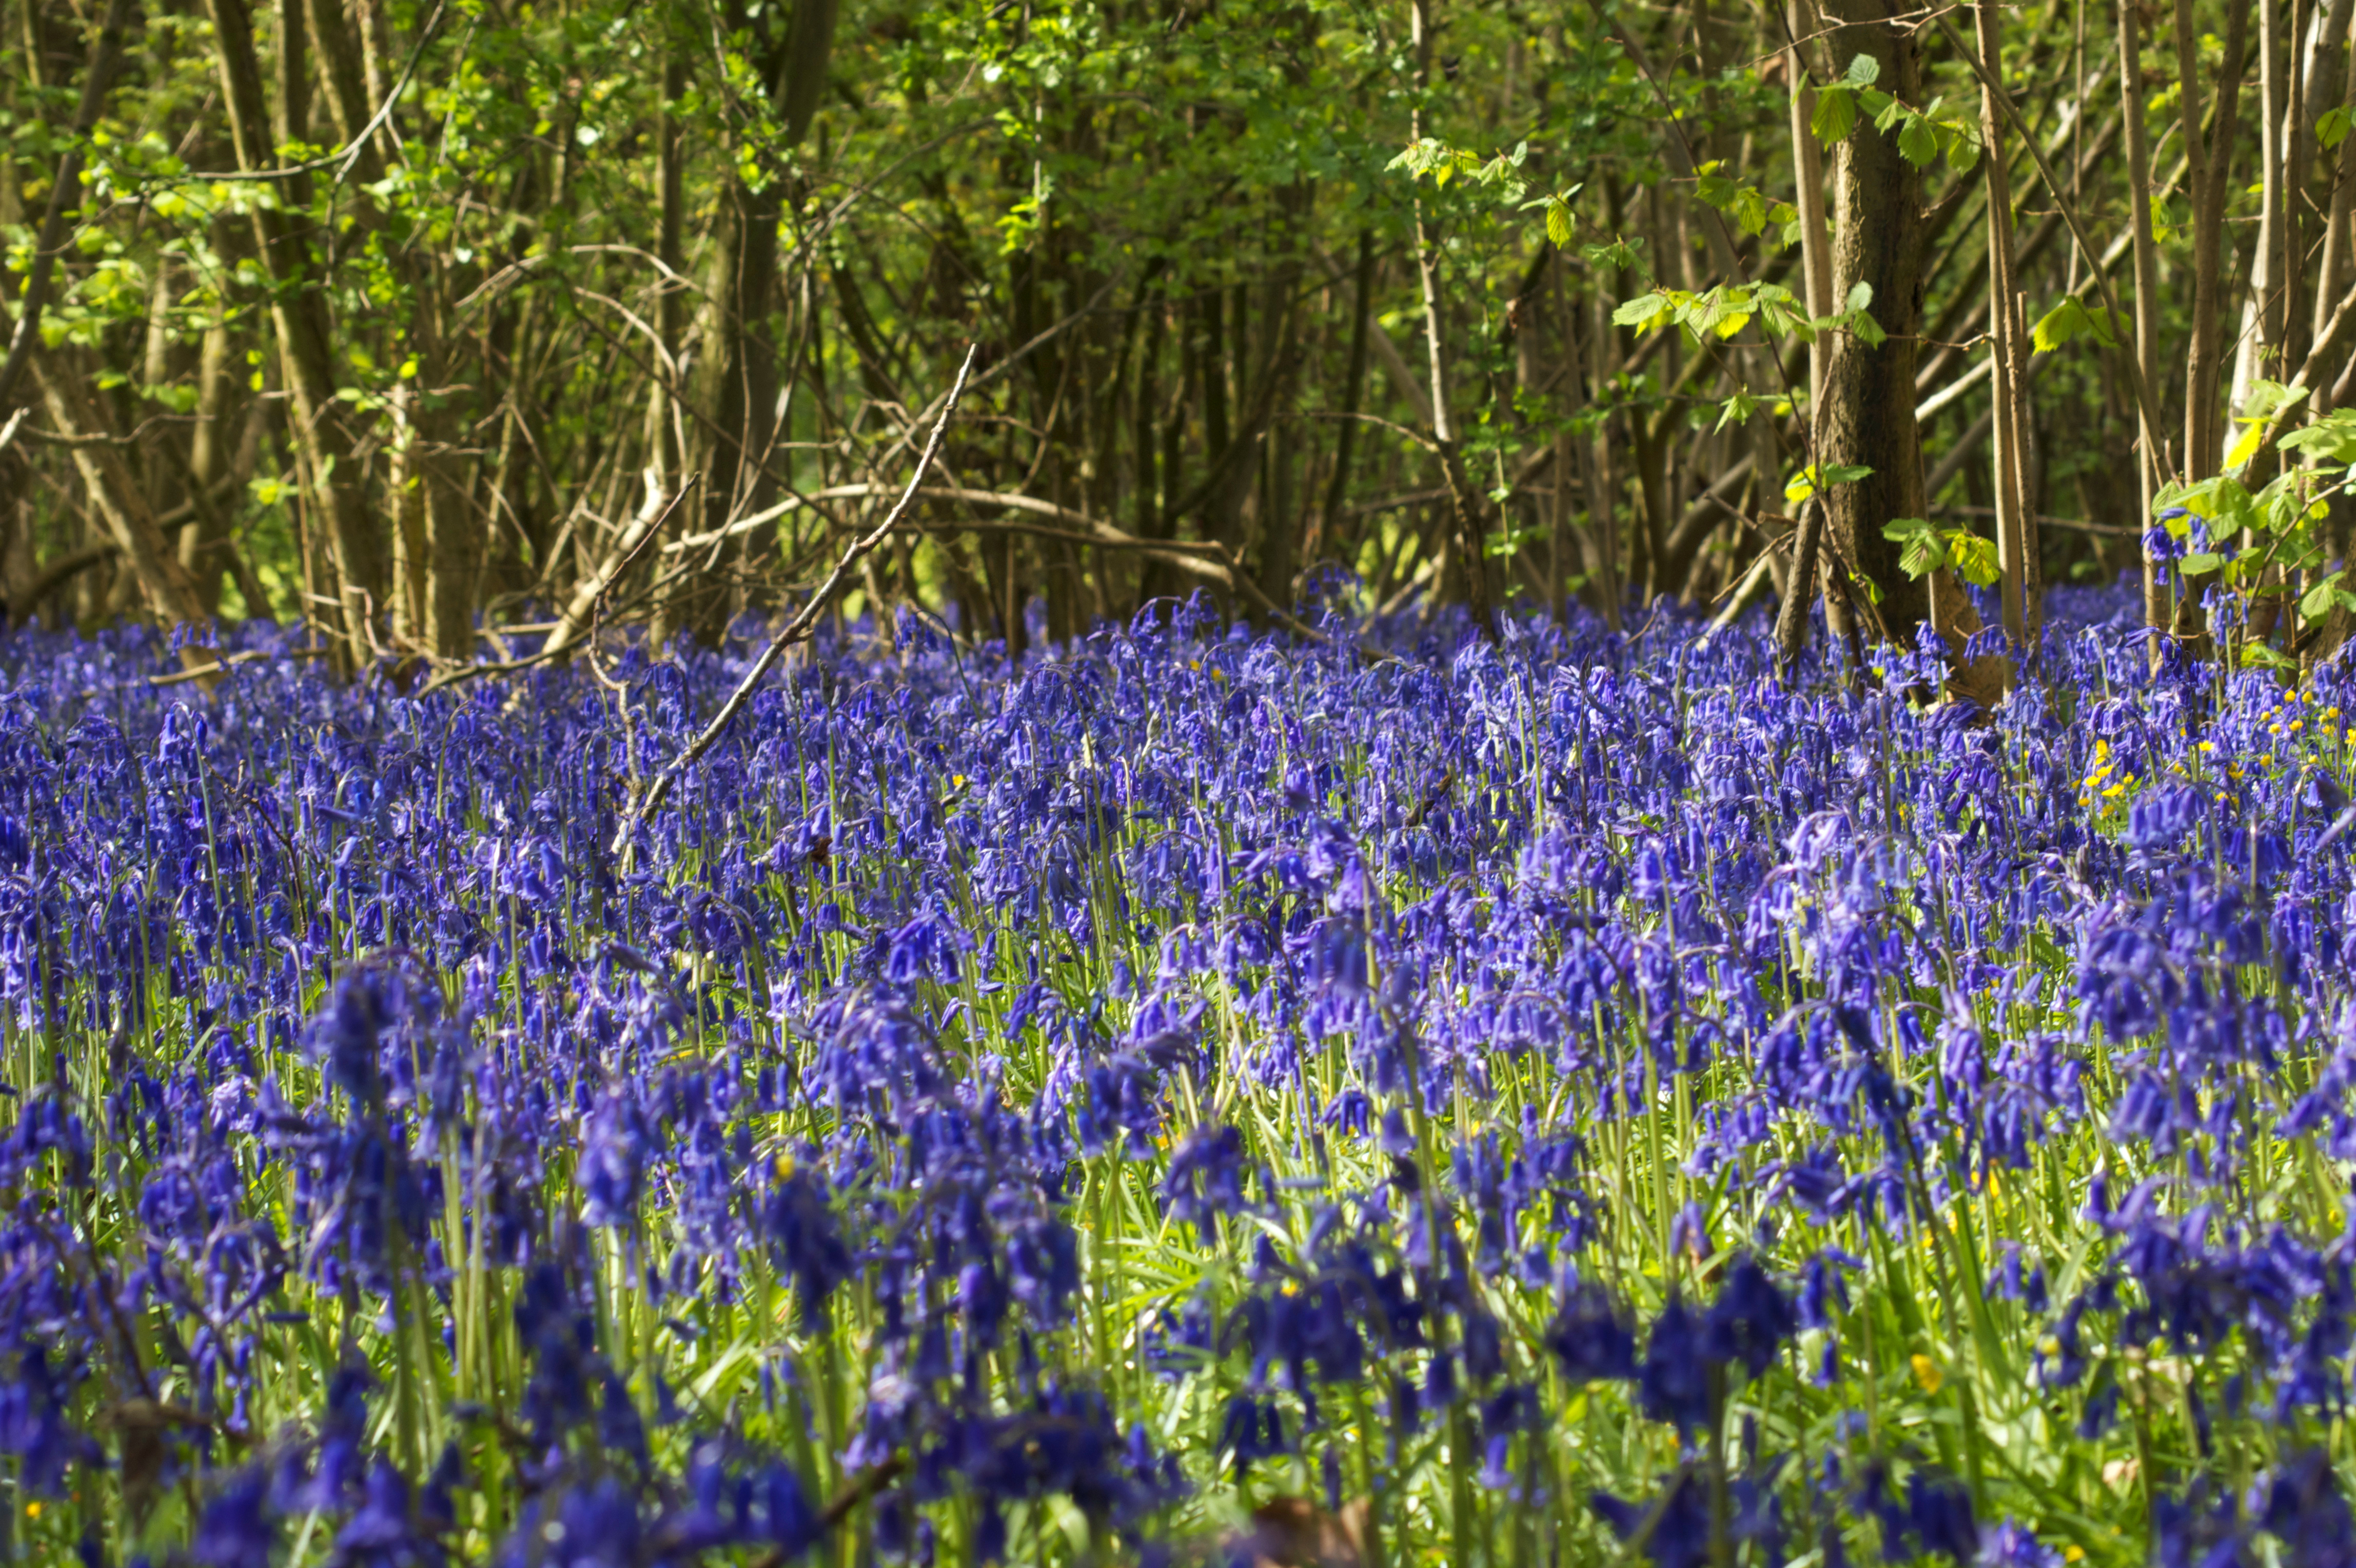
tree, nature, grass, branch, plant, field, meadow, prairie, flower, bell, spring, botany, blue, garden, flora, lavender, twig, wildflower, bluebell, trees, twigs, branches, bluebonnet, pastoral, woodland, habitat, lupin, flowering plant, natural environment, land plant, english lavender